WestJet Encore

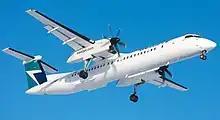
WestJet Encore De Havilland Canada Dash 8-400 NextGen with landing gear extended

Financial statistics are not released separately for WestJet Encore but reported for WestJet Airlines, Ltd., which comprises several units and the larger WestJet Airlines. WestJet Encore has increased traffic in markets that it served as well as lowered airfares 30–40% than was previously available.